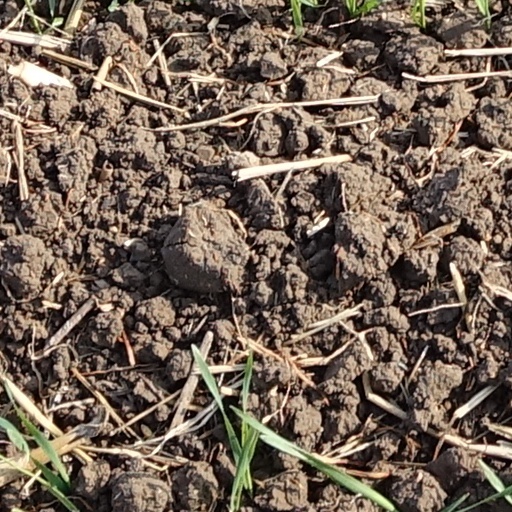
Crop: wheat